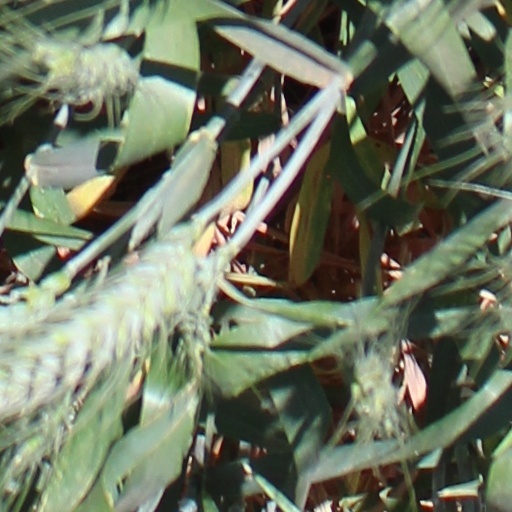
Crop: wheat